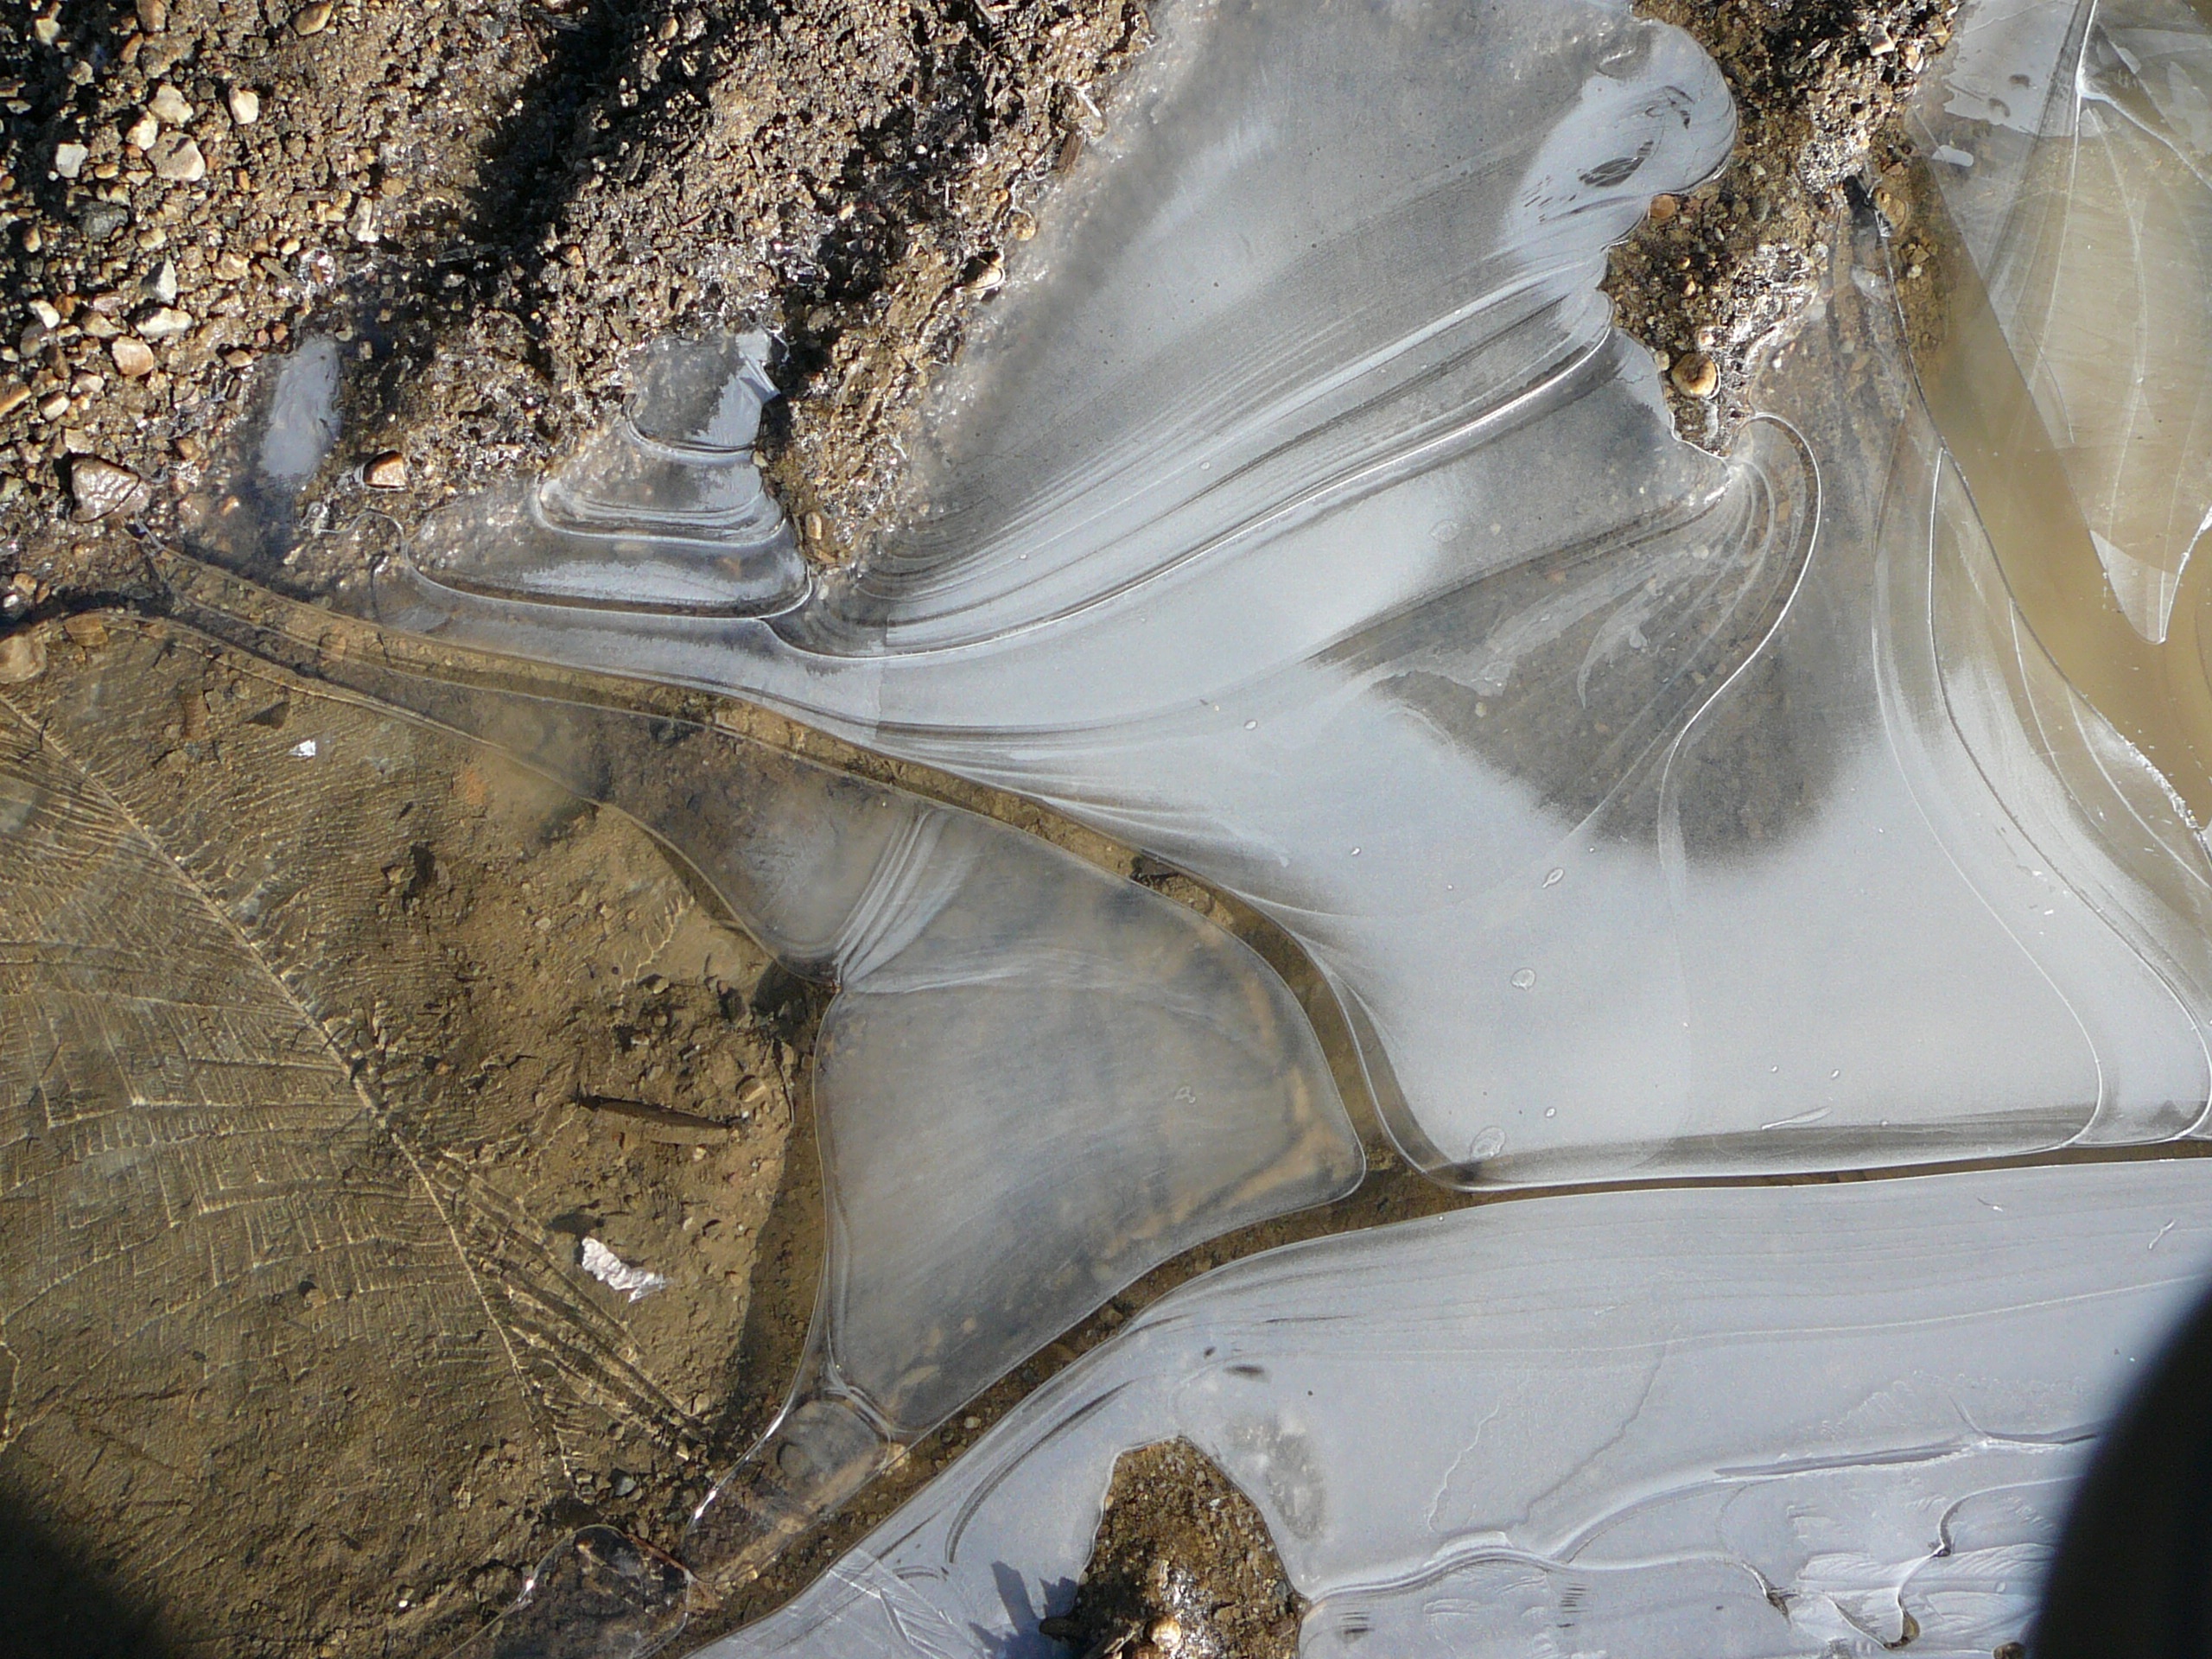
rock, winter, ground, ice, pattern, frozen, material, sculpture, art